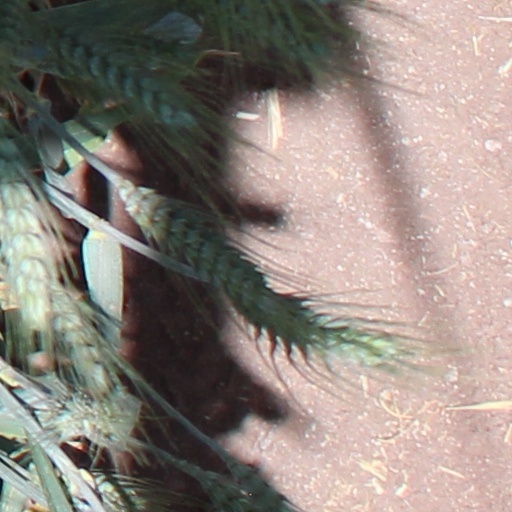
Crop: wheat